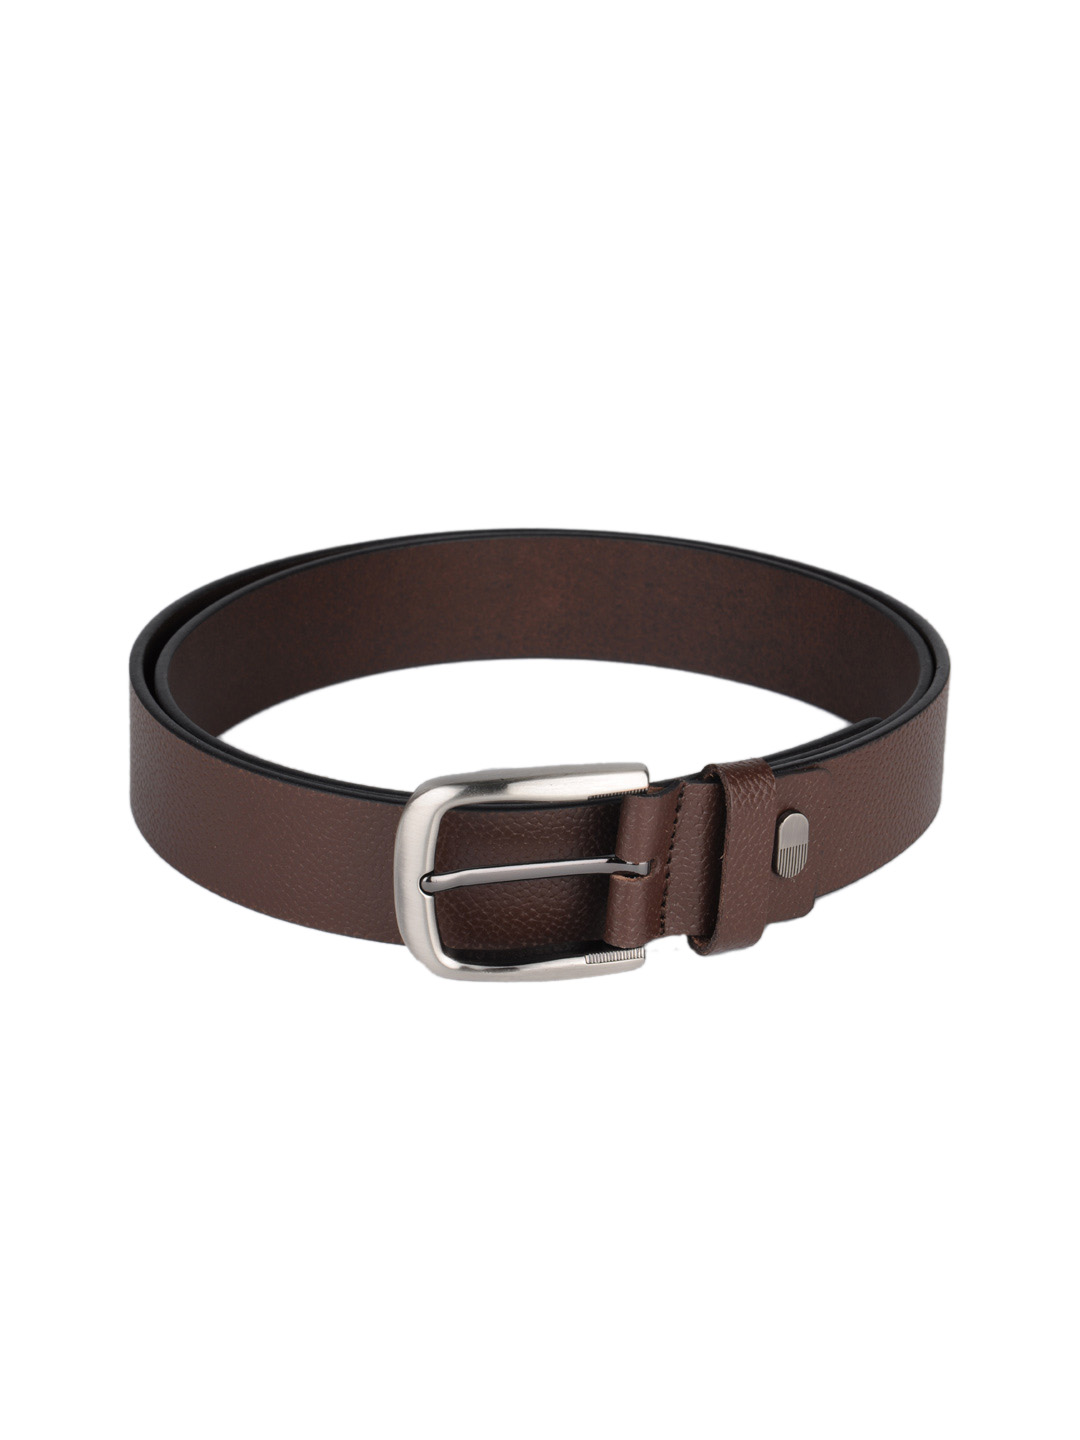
OTLS Men Brown Leather Belt
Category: Accessories / Belts / Belts
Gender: Men
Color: Brown
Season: Summer 2015
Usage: Casual